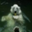
Label: bear